Answer in natural language. Considering the relative positions, where is brown wooden chair with seagreen cushion (highlighted by a blue box) with respect to gray rectangular shelving unit (highlighted by a green box)? Choose between the following options: left or right
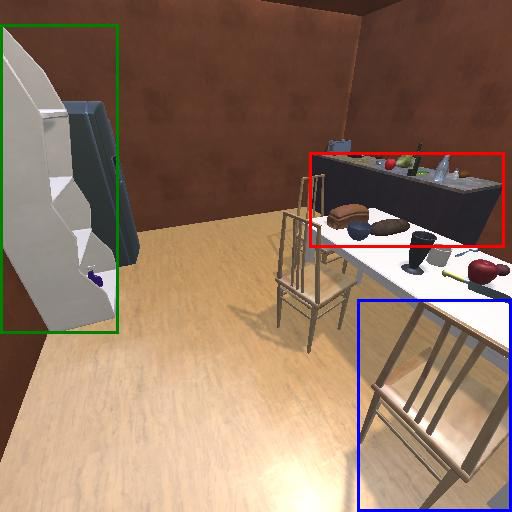
<answer>right</answer>